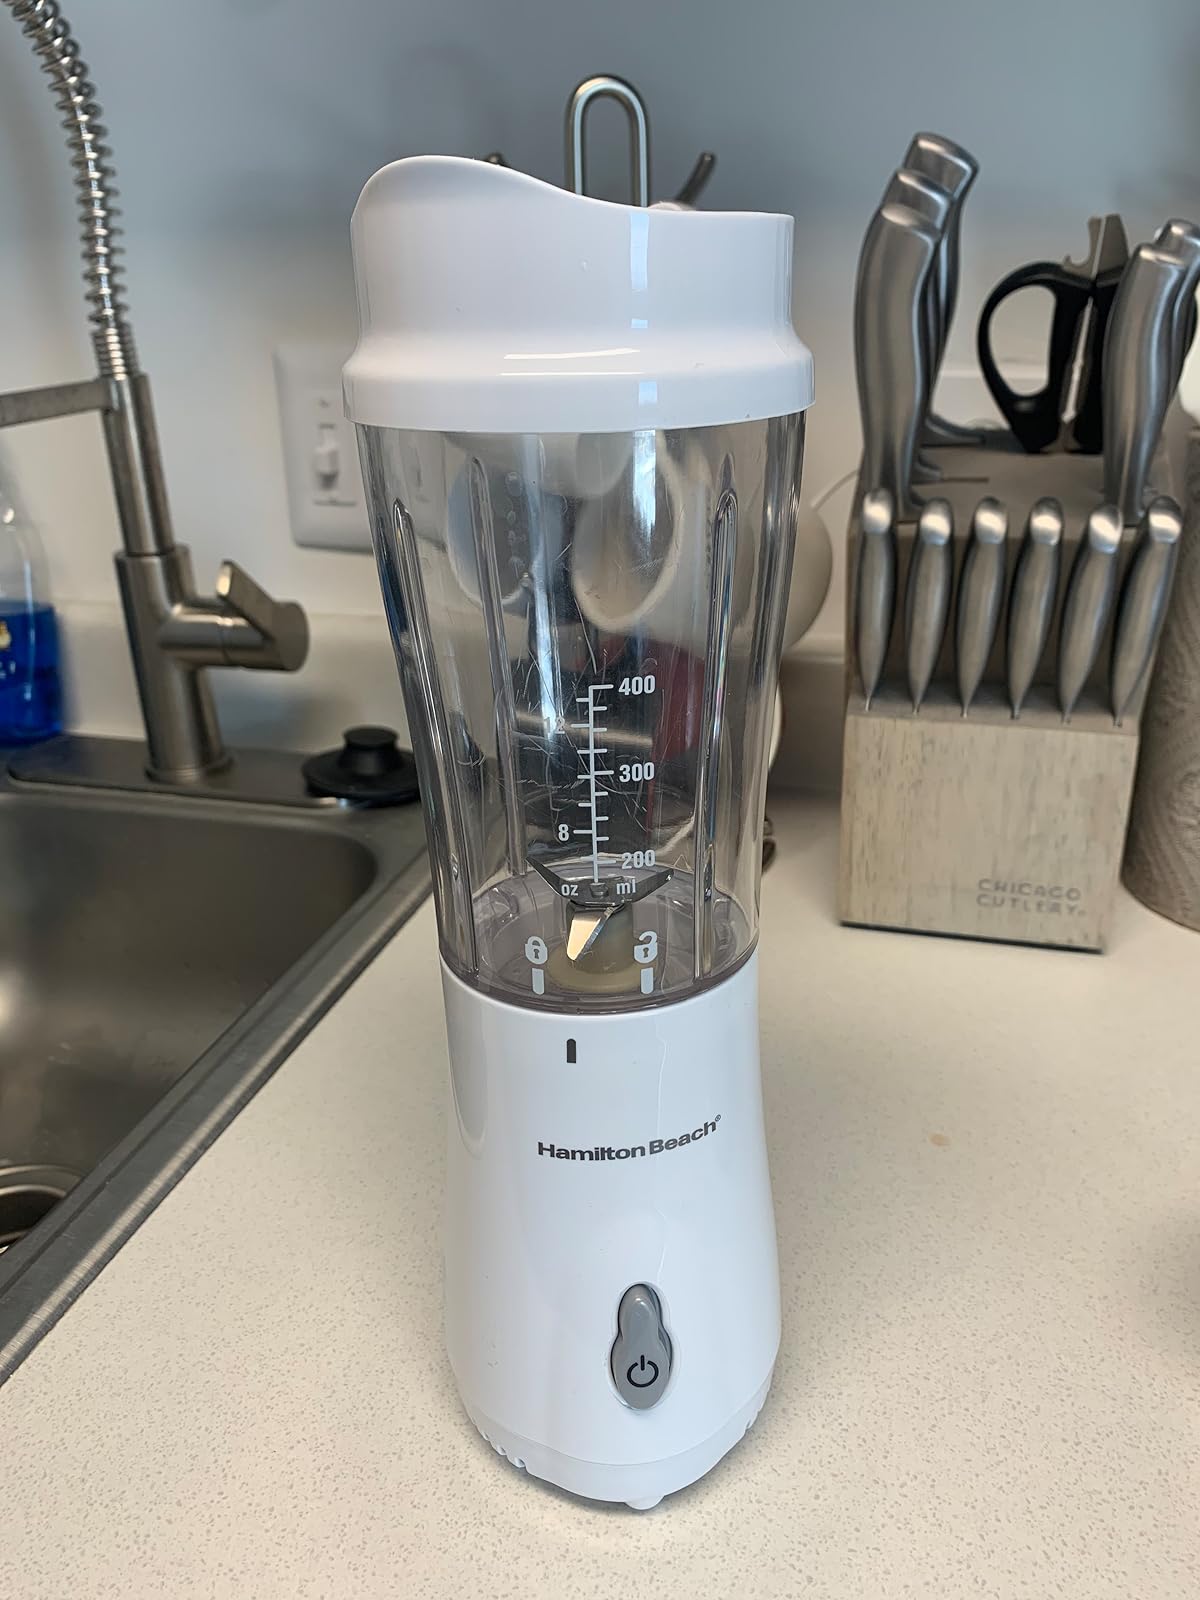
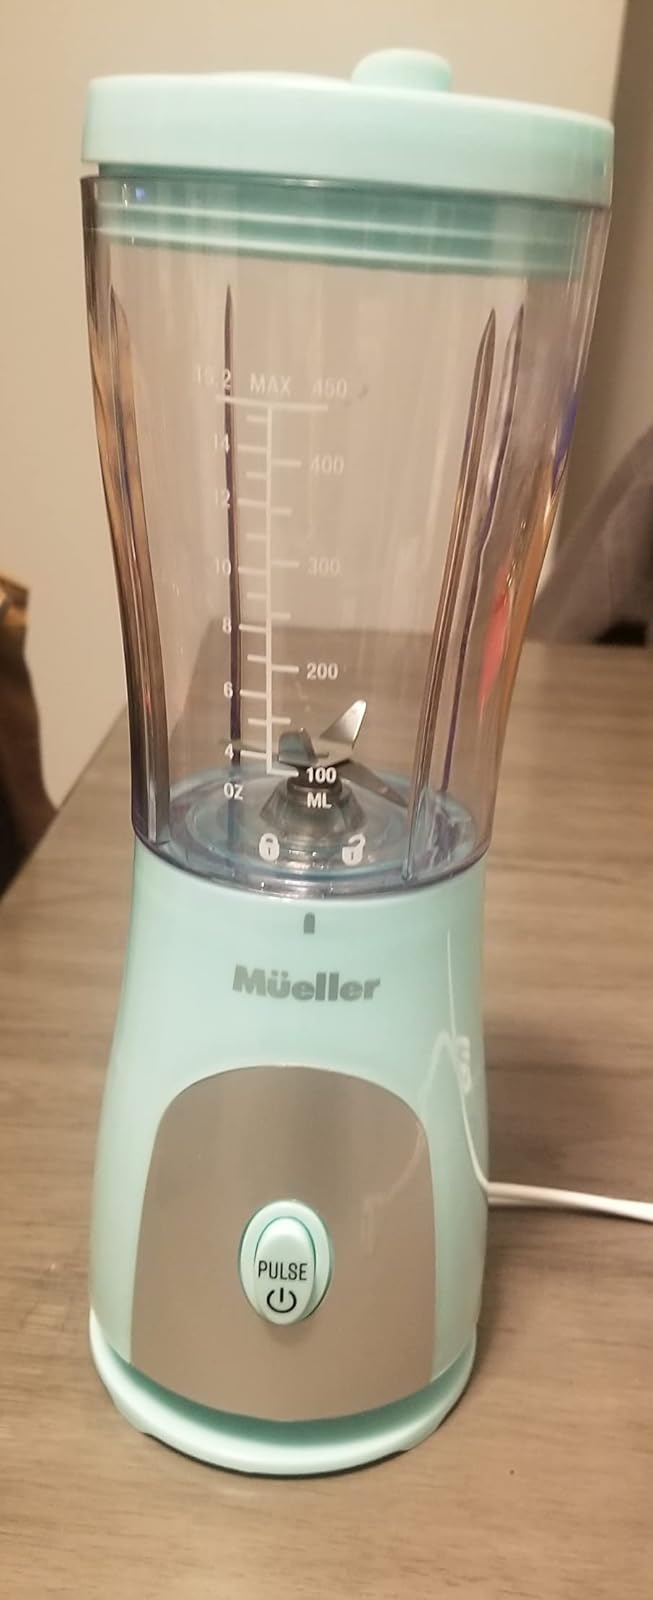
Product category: items_blender
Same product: no